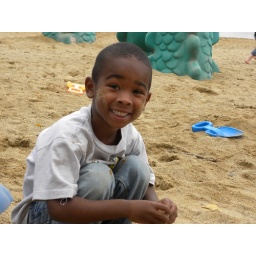
Gotta love the sand all over his cute little face!